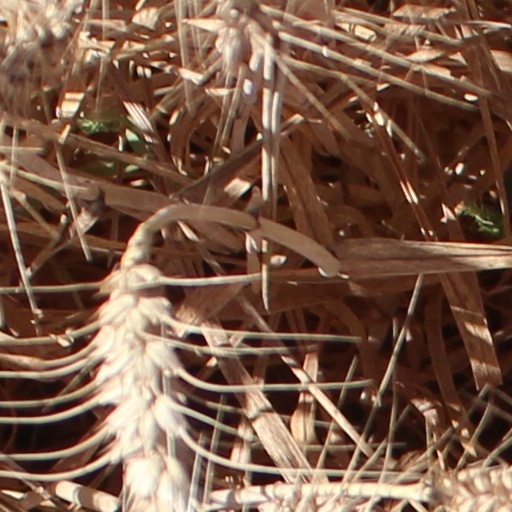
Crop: wheat